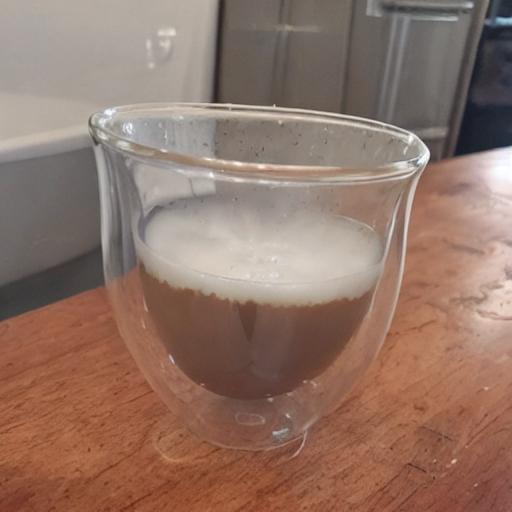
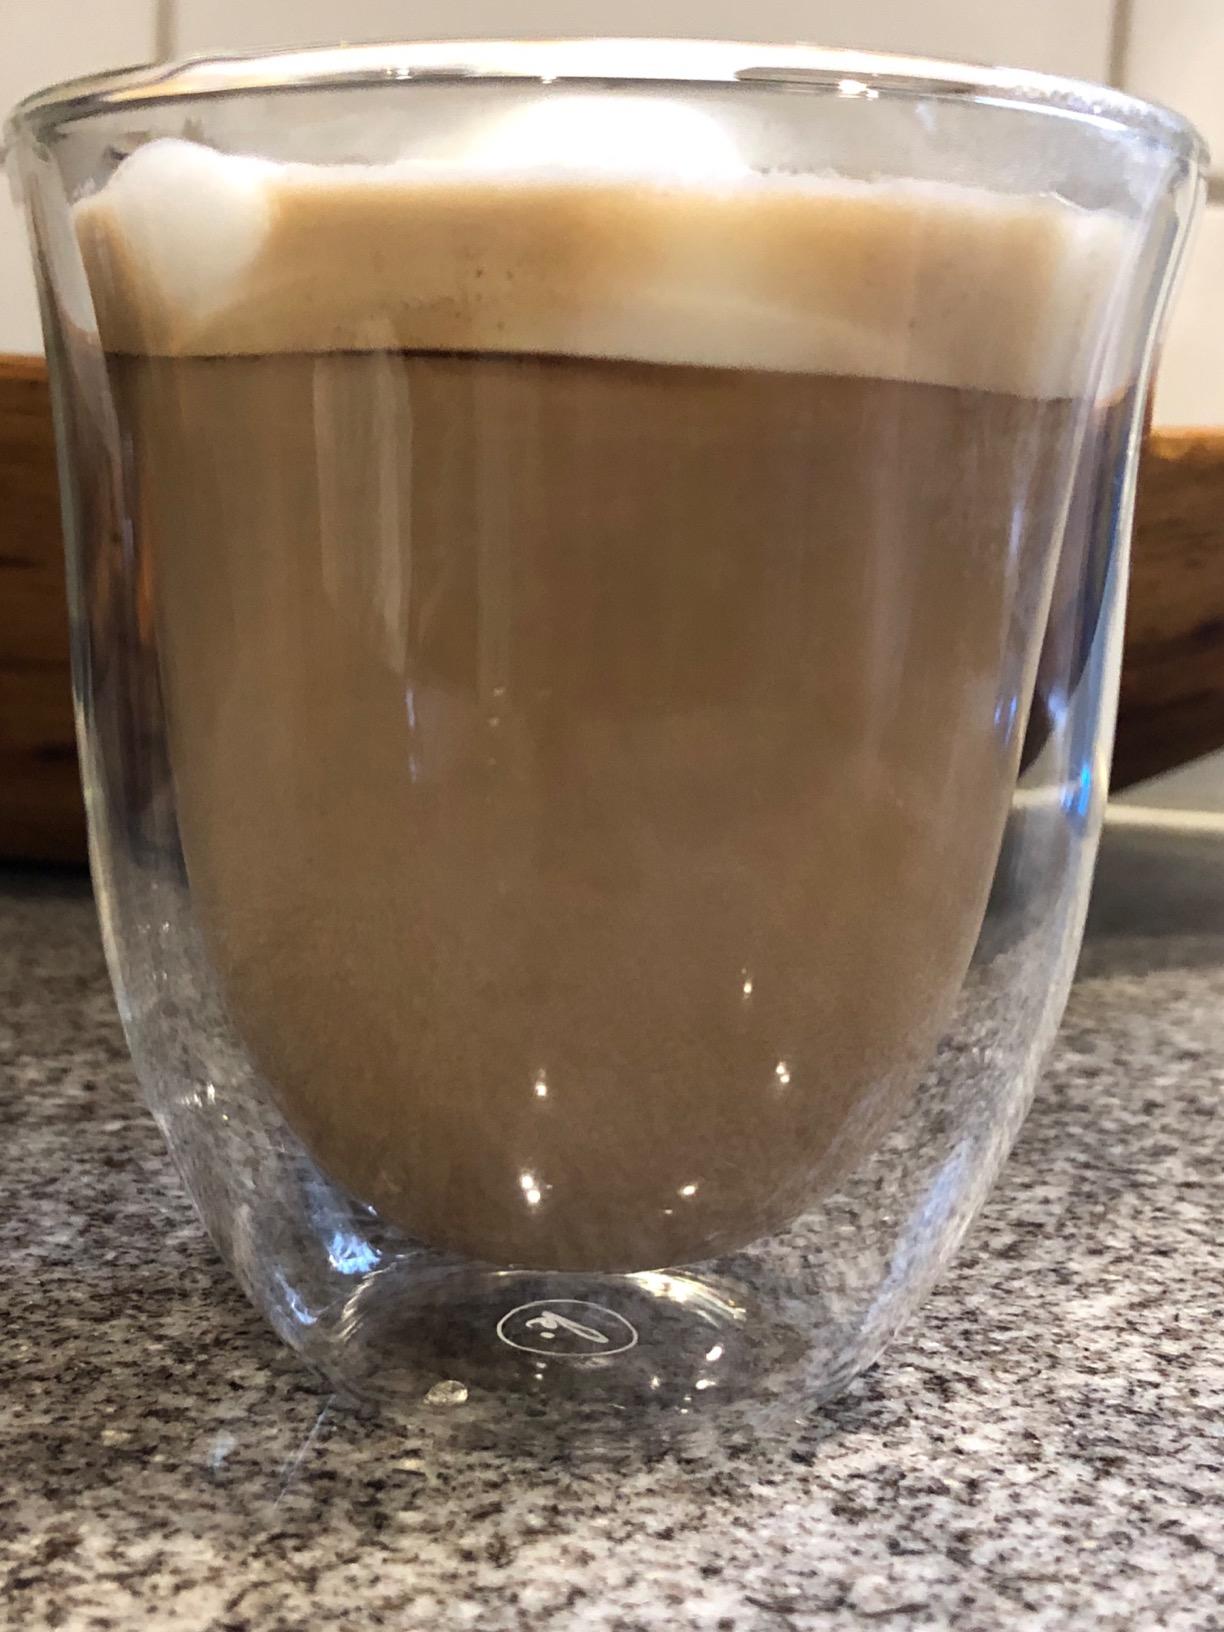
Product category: items_mug
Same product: no